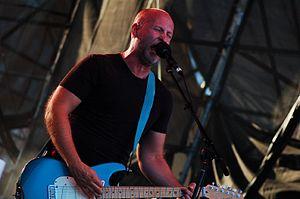
Hüsker Dü est un groupe de rock et punk hardcore américain, originaire de Saint-Paul, dans le Minnesota. Il se composait du guitariste, compositeur et chanteur Bob Mould, du bassiste Greg Norton et du batteur, compositeur et chanteur Grant Hart. Le groupe s'est séparé en décembre 1987 alors qu'il venait d'effectuer une percée commerciale en classant leurs deux albums publiés sur le label Warner dans le Billboard 200 : Candy Apple Grey classé n° 140 le 3 mai 1986 puis Warehouse: Songs And Stories classé n°117 le 7 mars 1987. Le décès à l'âge de 56 ans de Grant Hart est annoncé le 14 septembre 2017 des suites d'un cancer.